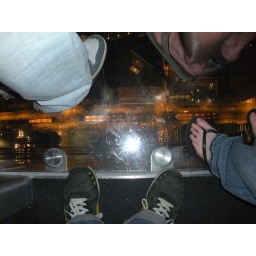
looking strait down to street below from top of tower